Cricket ball

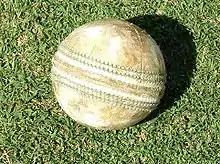
White balls are used in many limited overs cricket matches, especially those involving floodlights (day/night games). This is because a red ball under yellow lights takes on a brownish colour which is very similar to the colour of the pitch.

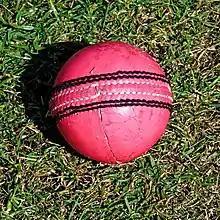
A pink cricket ball. Pink balls deteriorate more slowly than white balls, but have better night visibility than red balls, making them the most suitable ball for day-night Test cricket.

Cricket balls are traditionally red, and red balls are used in Test cricket and First-class cricket but proposals to introduce other colours date back at least as early as 1937.